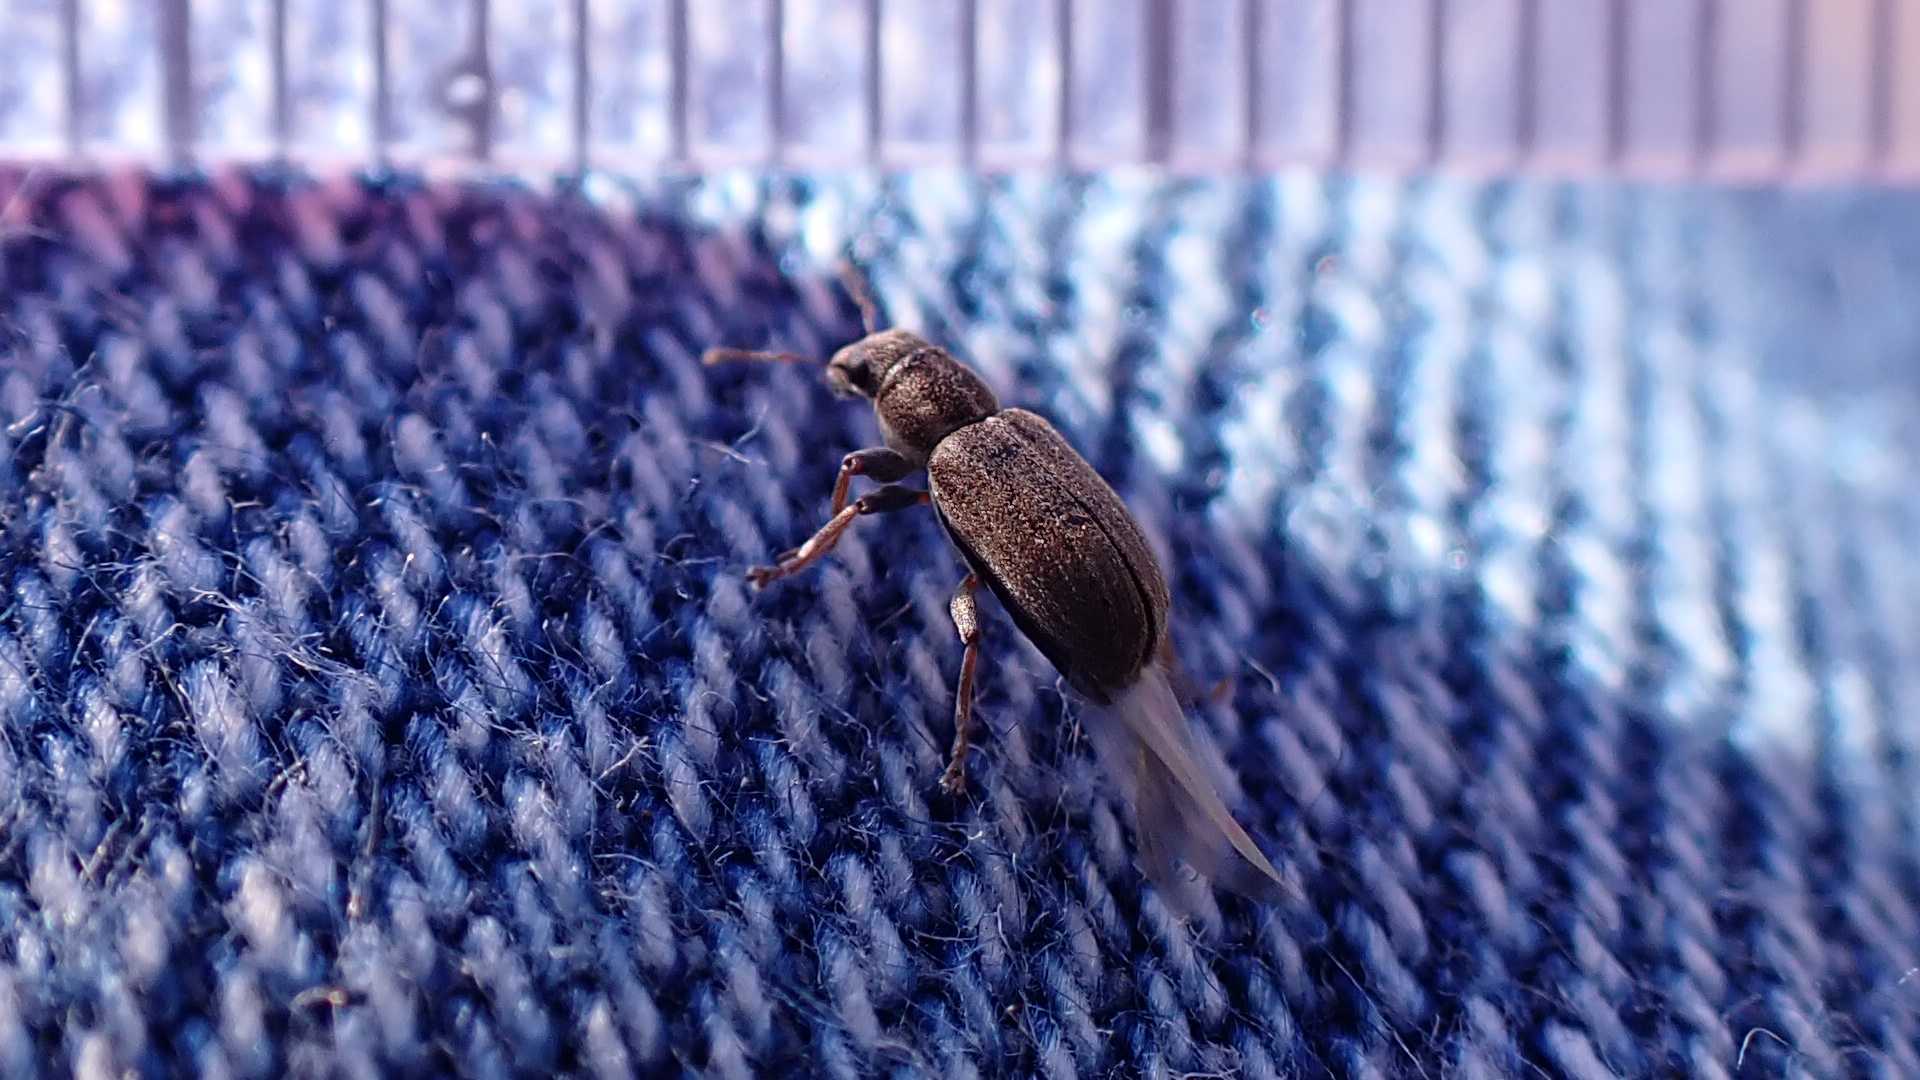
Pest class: pea_leaf_weevil